Humboldt Park (Chicago park)

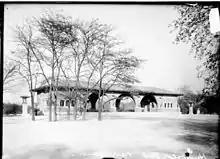
Pavilion in 1908

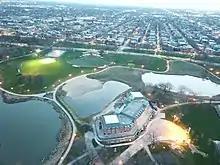
Aerial photo of the Field House and Refectory

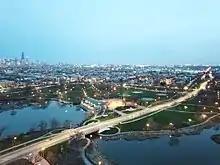
Aerial photo of Humboldt Park's Boat House.

William Le Baron Jenney began developing the park in the 1870s, molding a flat prairie landscape into a "pleasure ground" with horse trails and a pair of lagoons. Originally named "North Park", it opened to the public in 1877, but landscape architects such as Jens Jensen made significant additions to the park over the next few decades. Between 1905 and 1920, Jensen connected the two lagoons with a river, planted a rose garden, and built a fieldhouse, boathouse, and music pavilion.